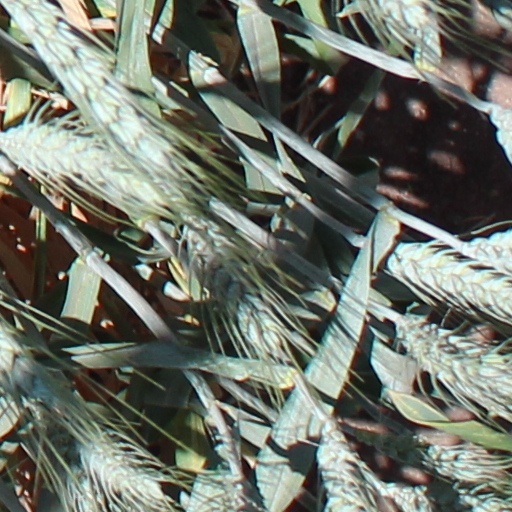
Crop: wheat